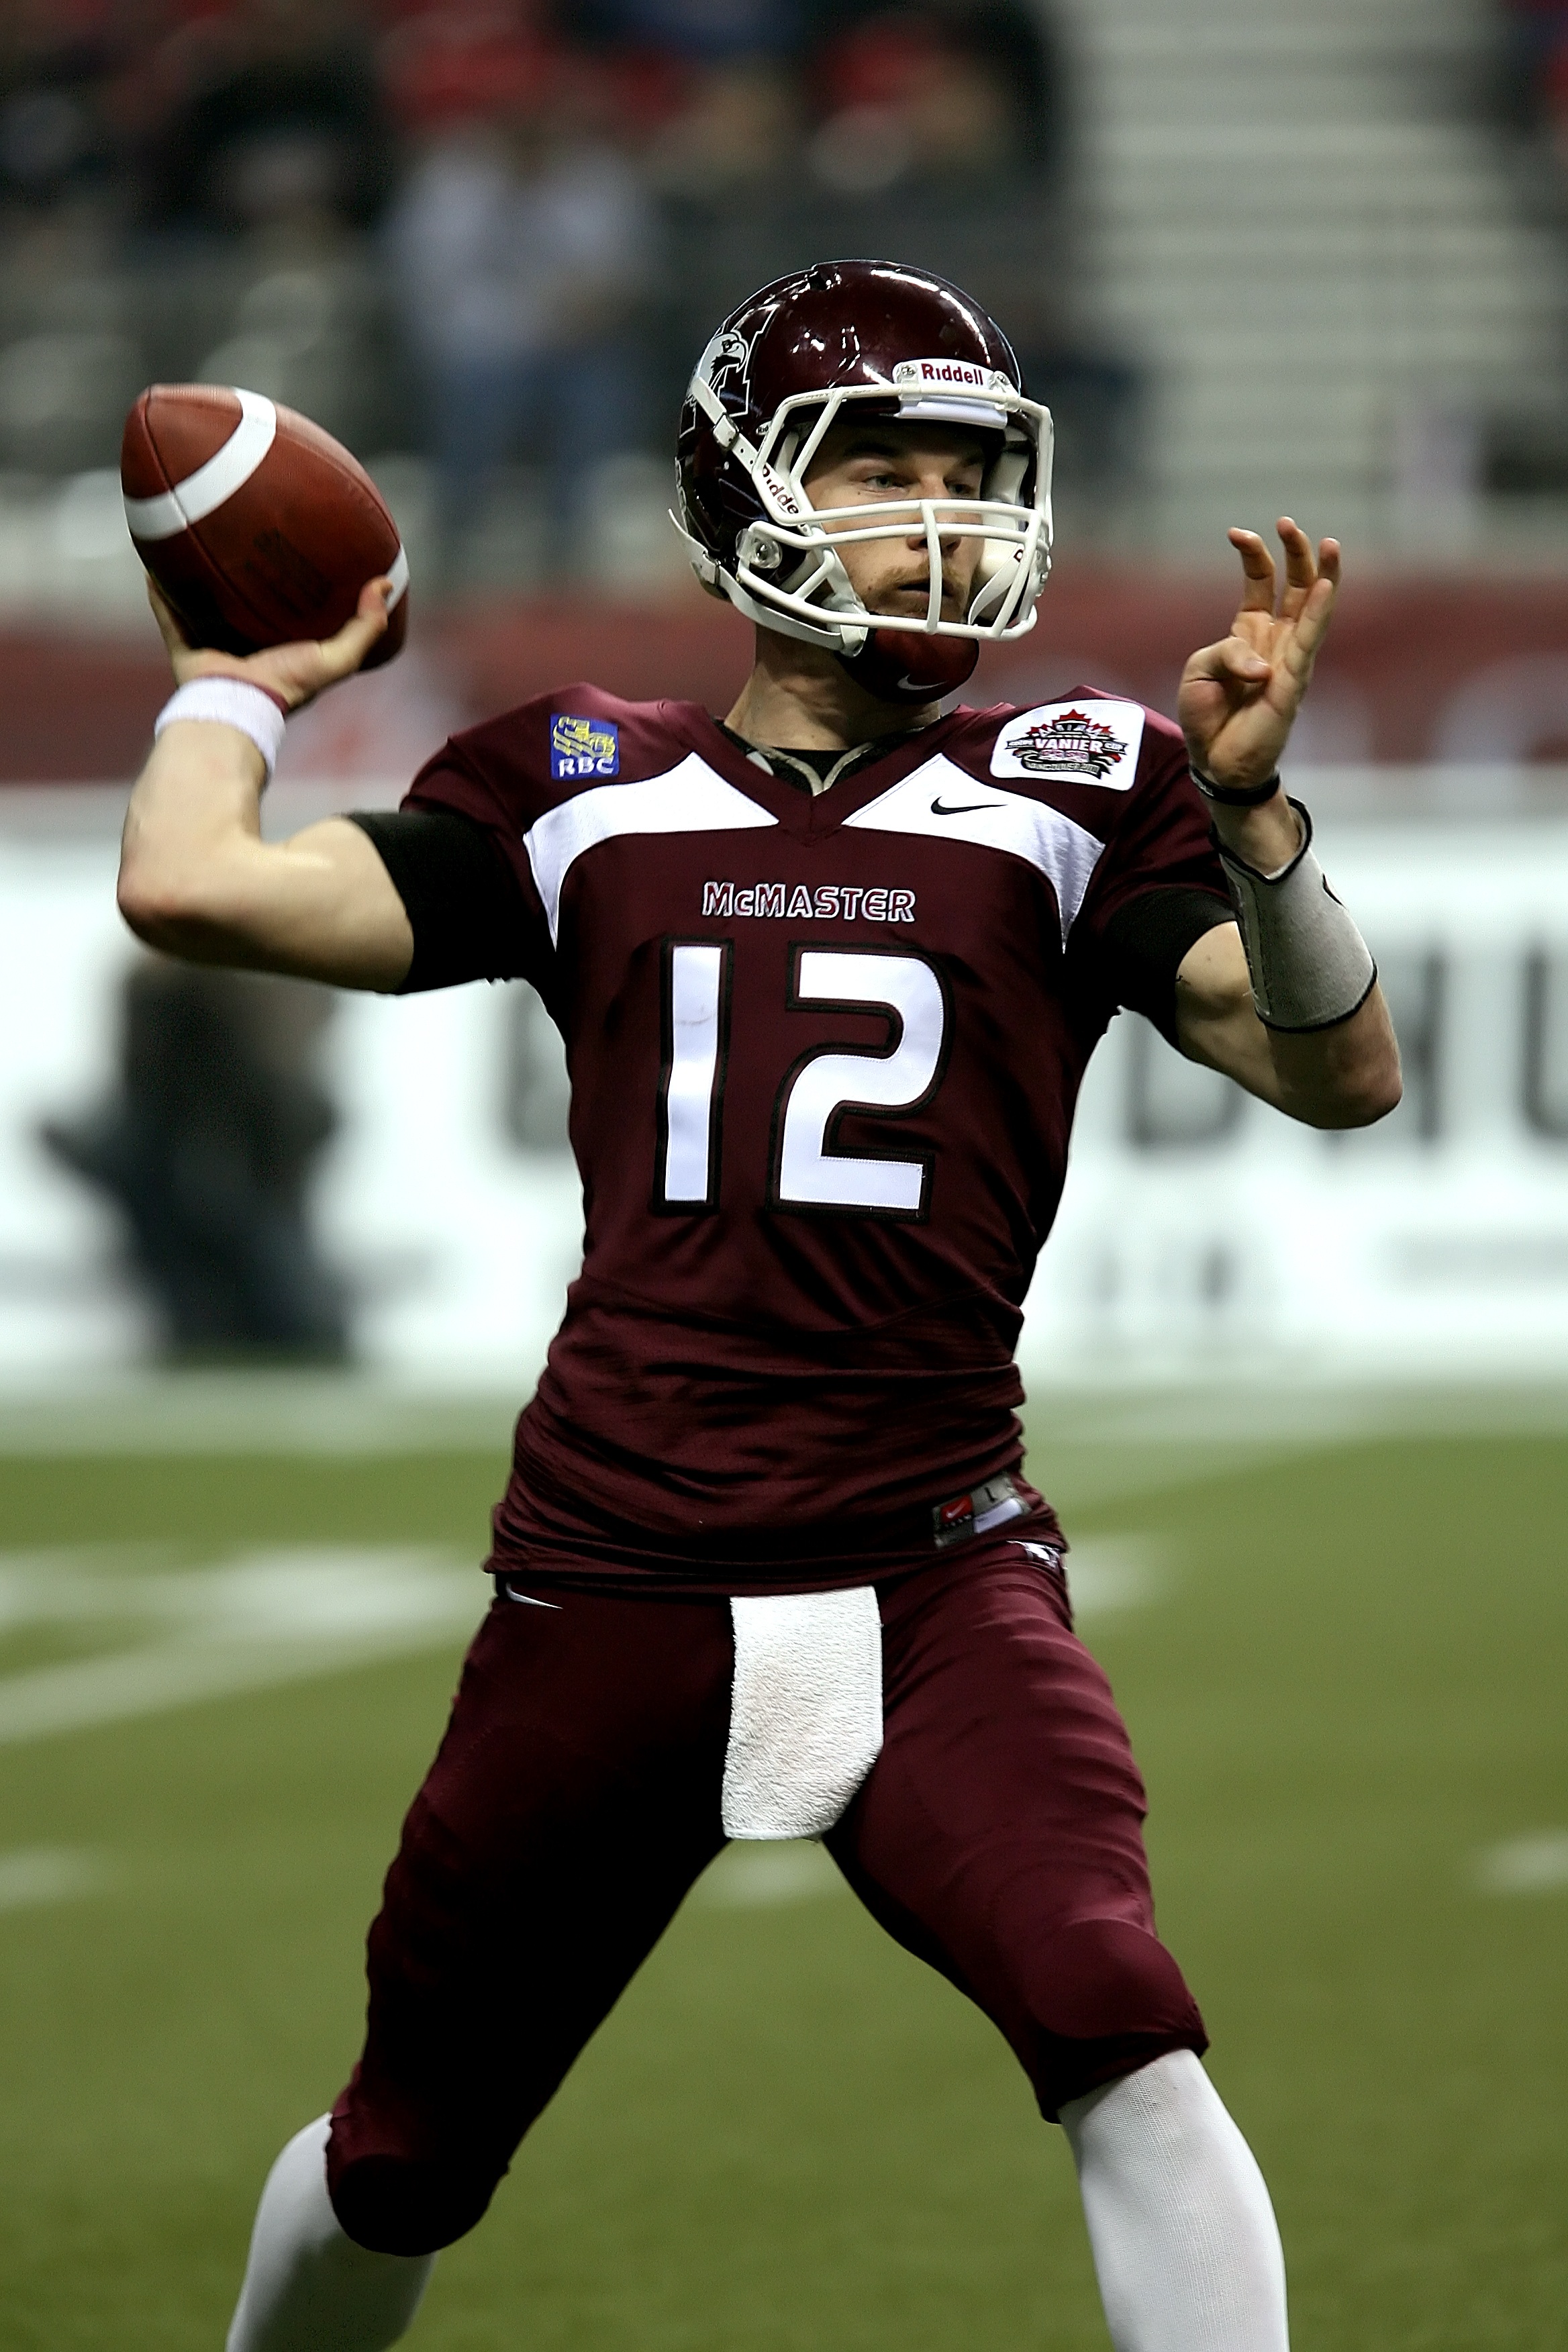
sport, game, male, action, soccer, football, player, throw, competition, american football, sports, helmet, canadian, ball, uniform, college, strength, pass, throwing, tackle, passing, football player, football american, ball game, football team, quarterback, team sport, football field, vanier cup, football helmet, canadian football, baseball positions, gridiron football